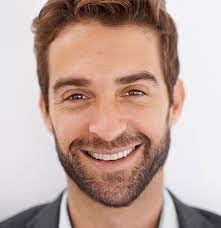
Gender: men